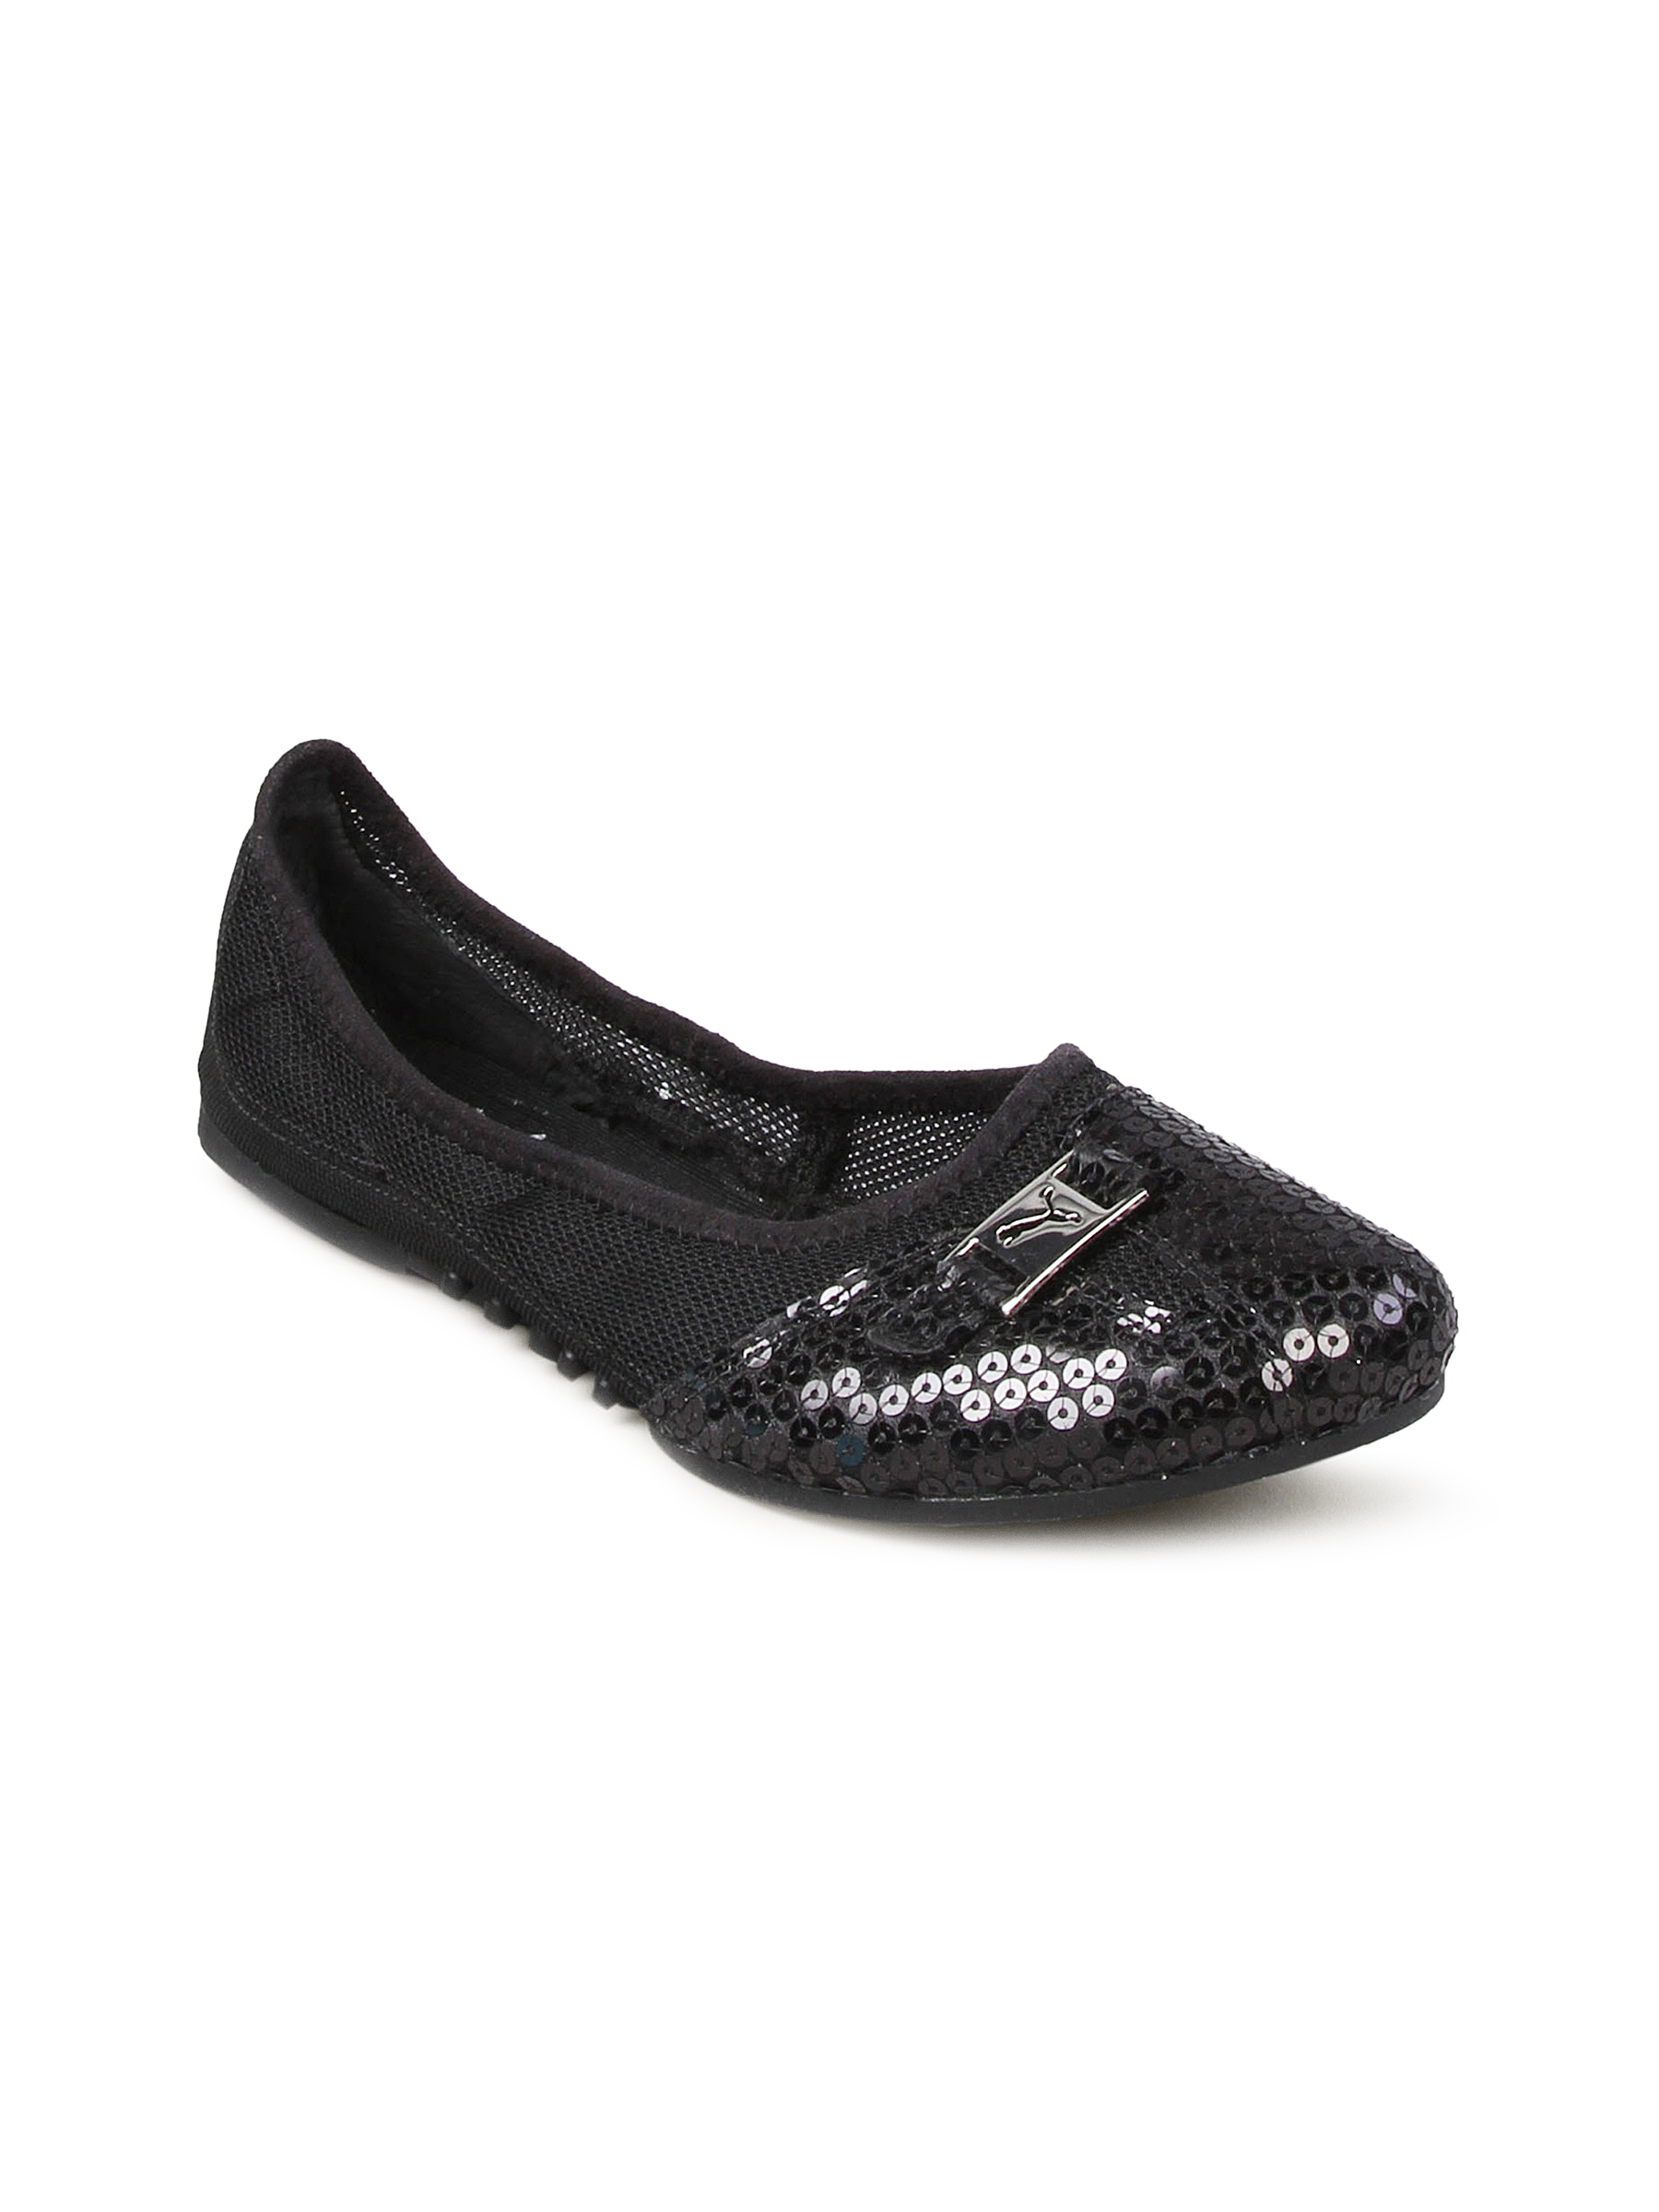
Puma Women Sabadella Sequin Black Shoe
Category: Footwear / Shoes / Casual Shoes
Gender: Women
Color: Black
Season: Fall 2010
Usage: Casual